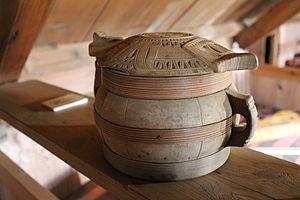
Les lutins de Noël, sont des personnages du folklore islandais qui sont aujourd'hui considérés comme la version islandaise du Père Noël. Leur nombre a varié au cours du temps, mais on en compte actuellement treize. Ils glissent des récompenses ou des surprises désagréables dans les chaussures que les enfants posent sur les appuis de fenêtre au cours des treize dernières nuits avant la Veille de Noël. Tous les soirs, un lutin de Noël visite les enfants, en laissant des cadeaux ou des pommes de terre pourries selon que ceux-ci se sont bien ou mal comportés dans l'année.